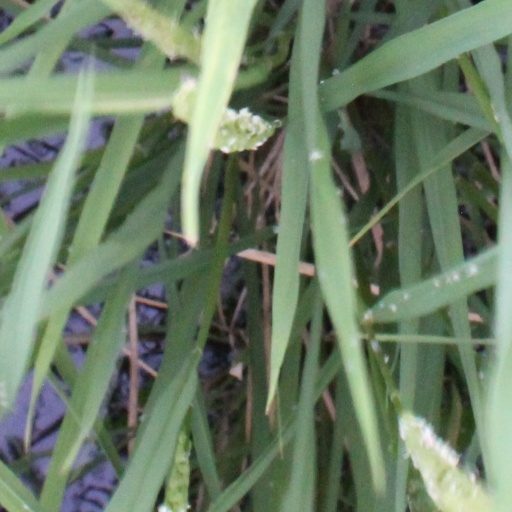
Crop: rice